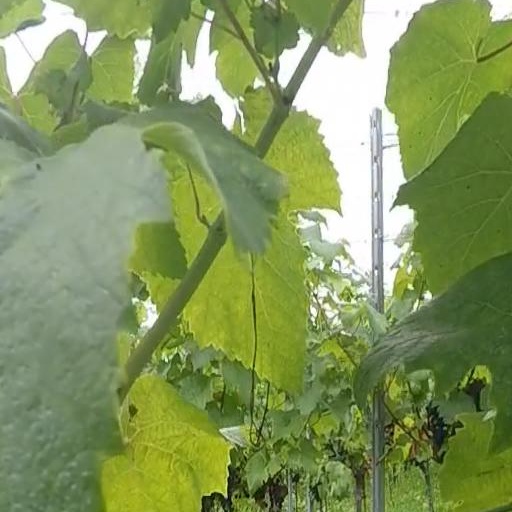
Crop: grape